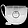
Label: Bag